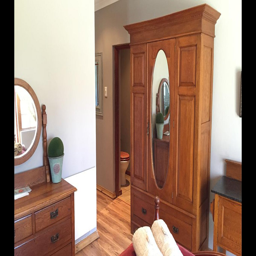
room with a dressing table and a cupboard .